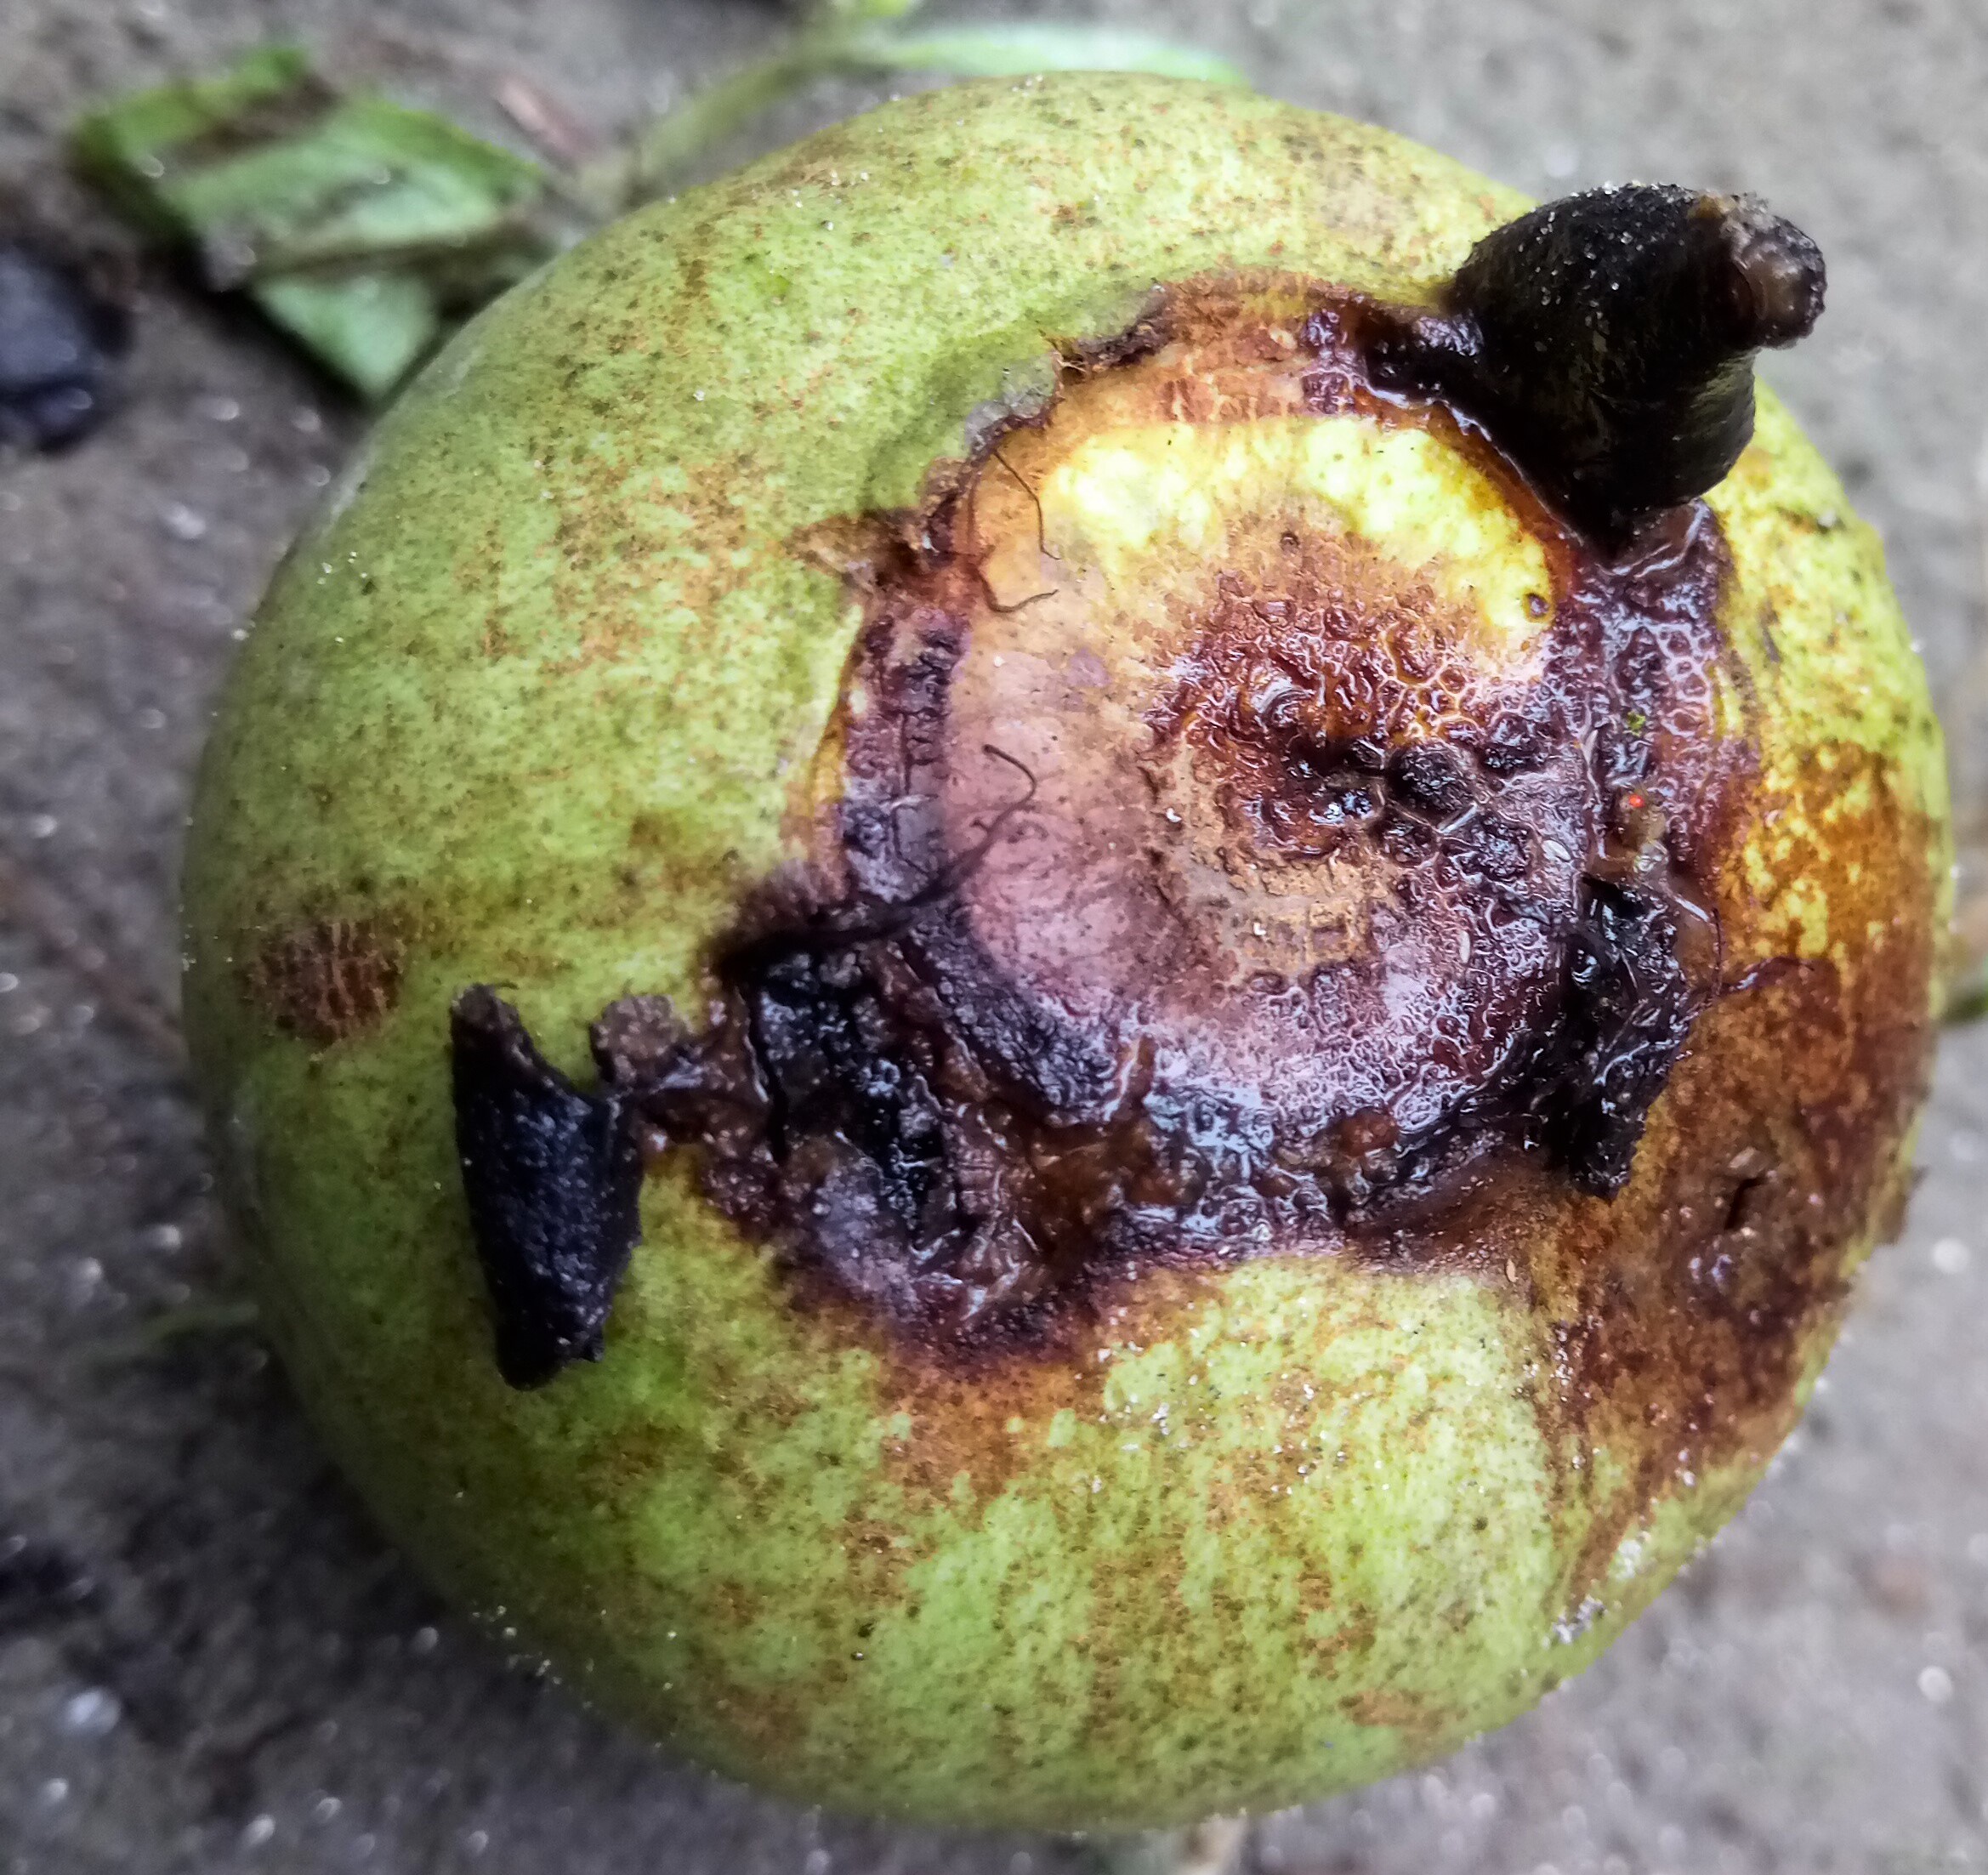
Label: Styler and Root